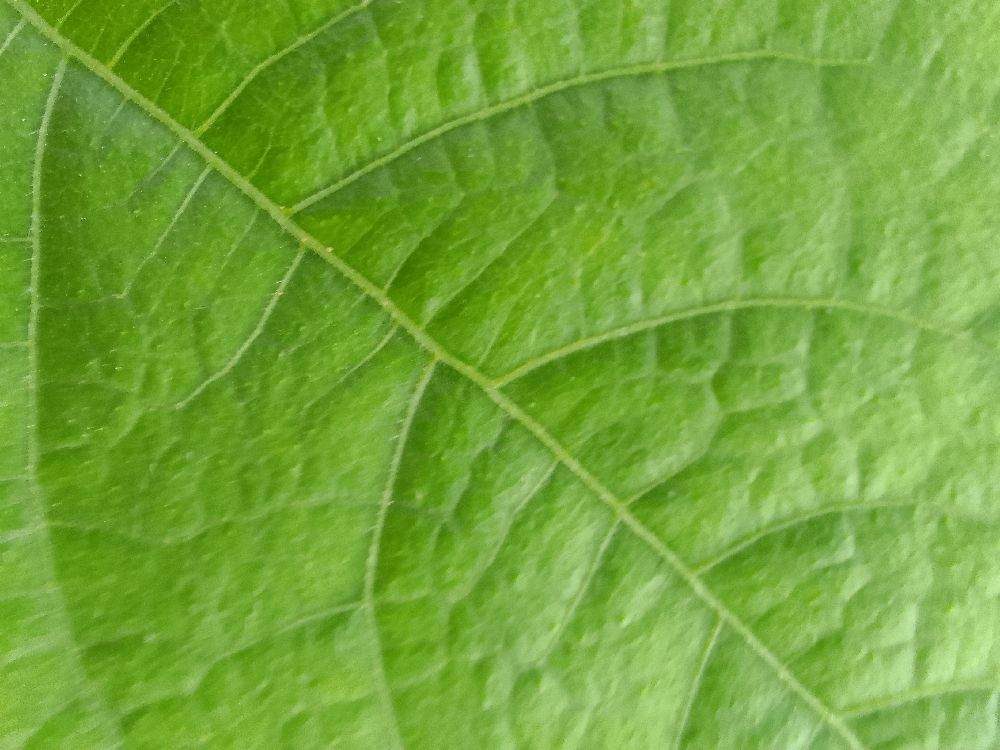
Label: healthy